Sudenfeld

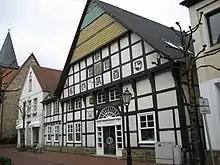
Timber framed house

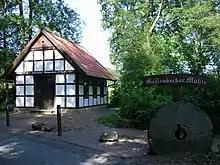
Old mill for groats

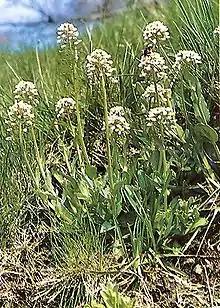
Thlaspi calaminare

Sudenfeld is a small village in Germany. It is located south of Osnabrück.